Sean Russo

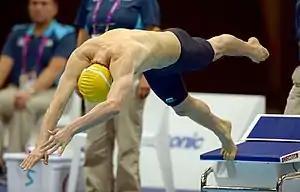
Russo at the 2012 London Paralympics

Russo is an S13 classified swimmer. He started competing in swimming in 1995 as a result of asthma. He made his national team debut in 2010 at the IPC Swimming World Championships, competing in the 100m backstroke where he earned a bronze medal. At the event, he also set Australian records in the 100m freestyle and 100m butterfly events.